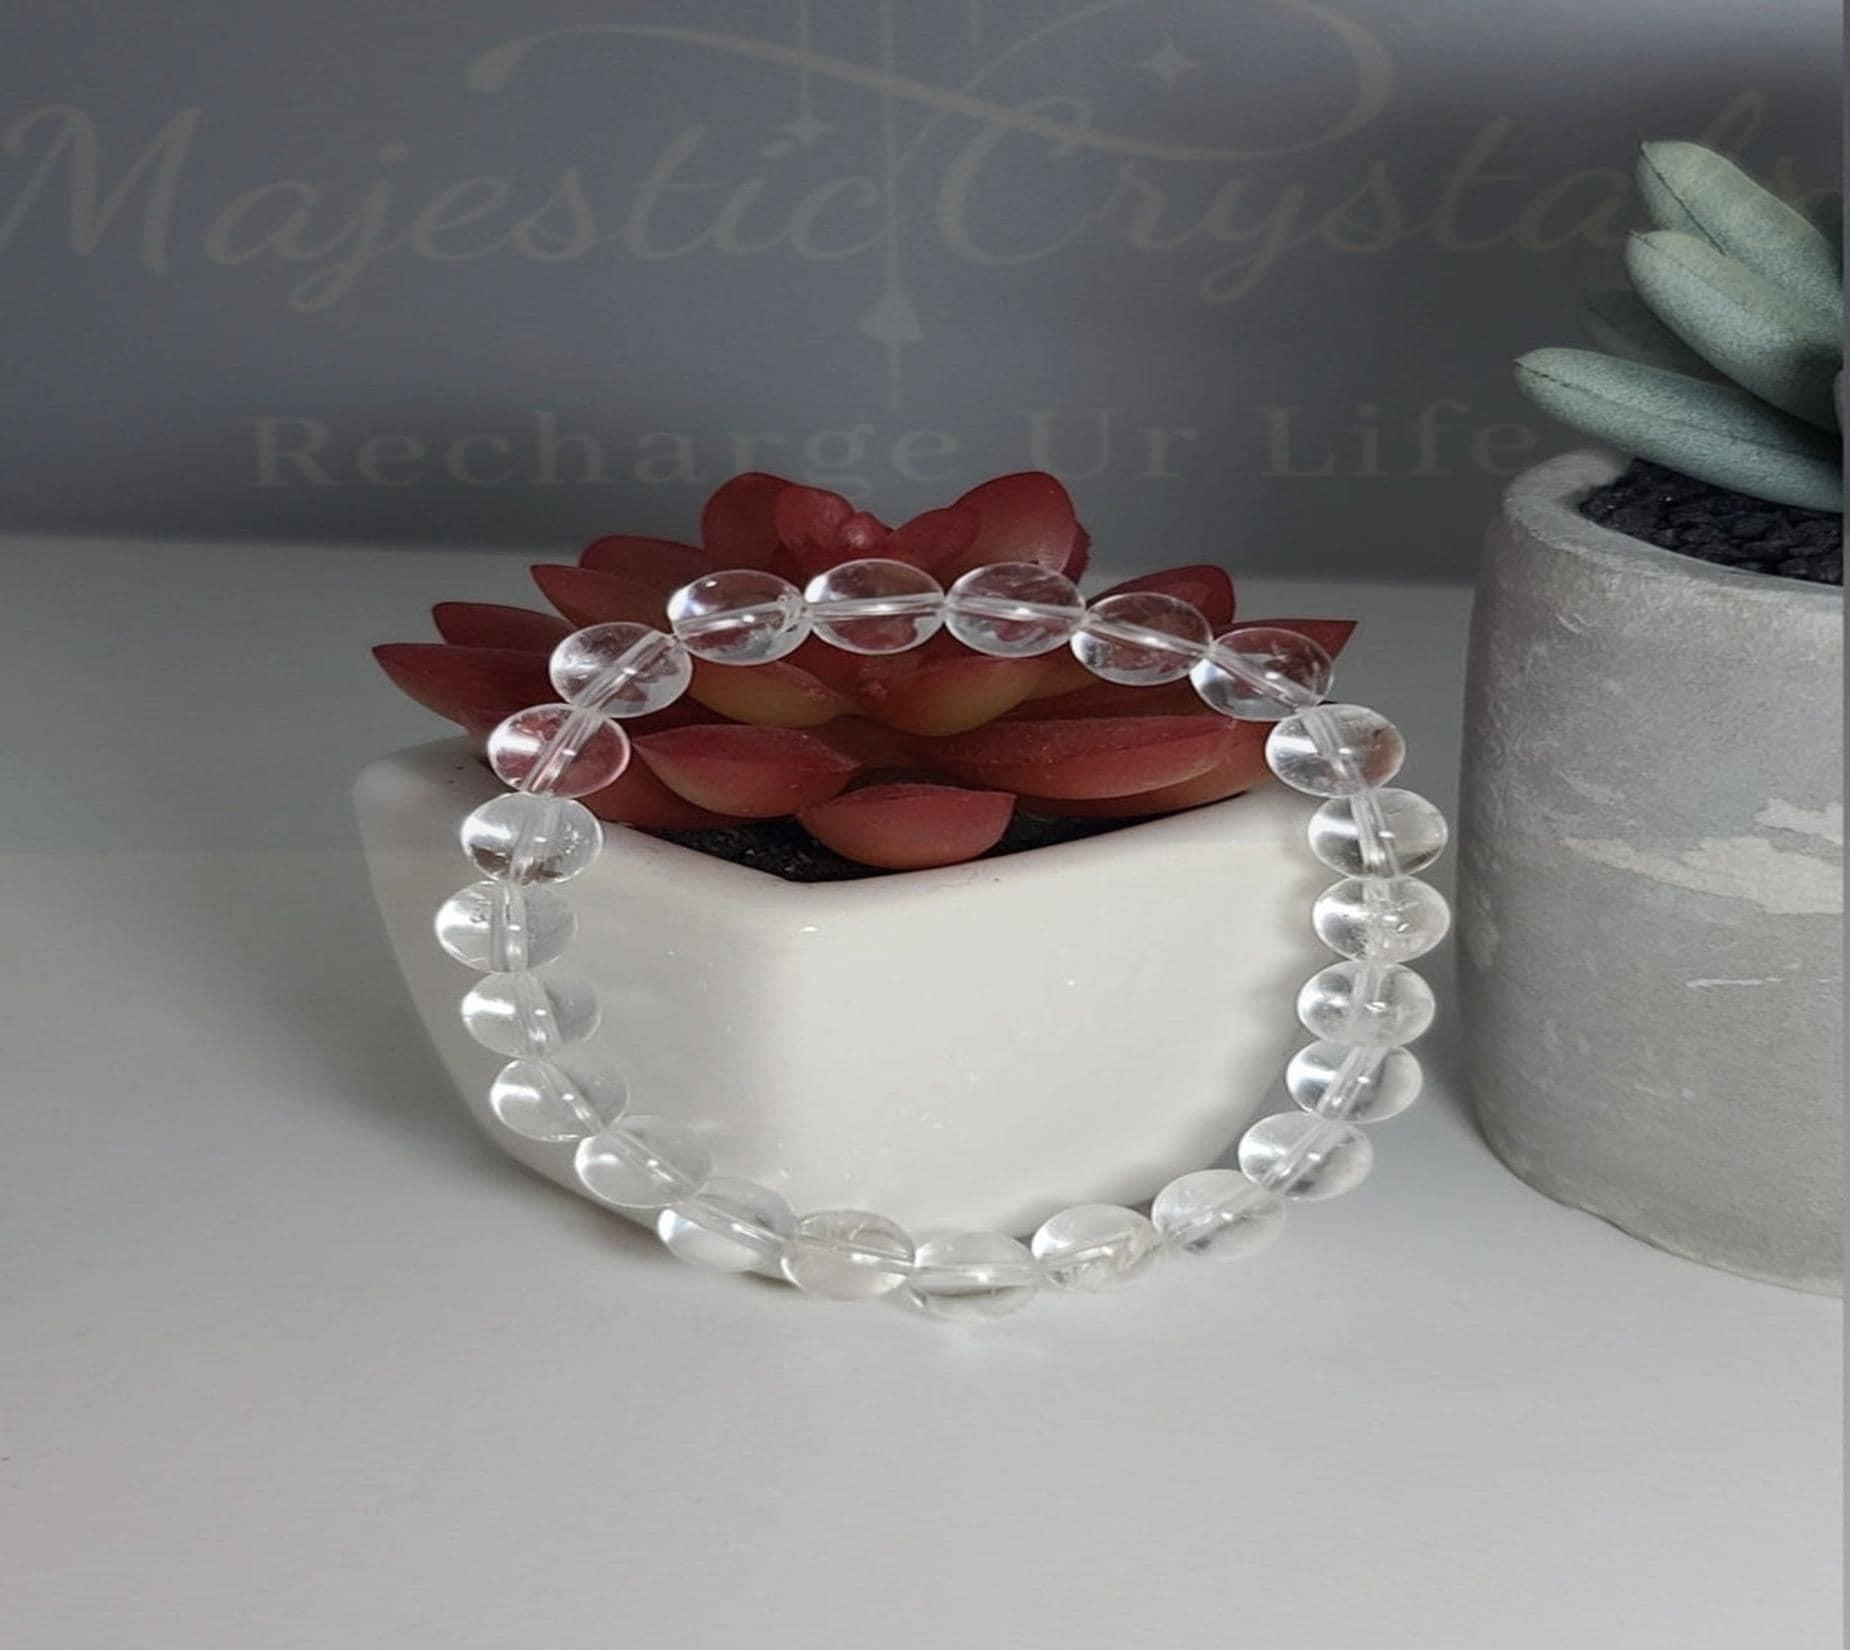
Majestic Crystals Clear Quartz Beaded Bracelet
Type: Bracelets & Bangles
Brand: Majestic Crystals
Price: Rs. 799
Majestic Crystals Clear Quartz Beaded Bracelet